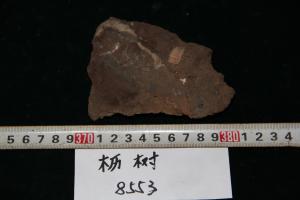
一个化石属于被子植物，其特征描述:化石呈黑褐色，可见叶脉和叶柄，化石保存较差。